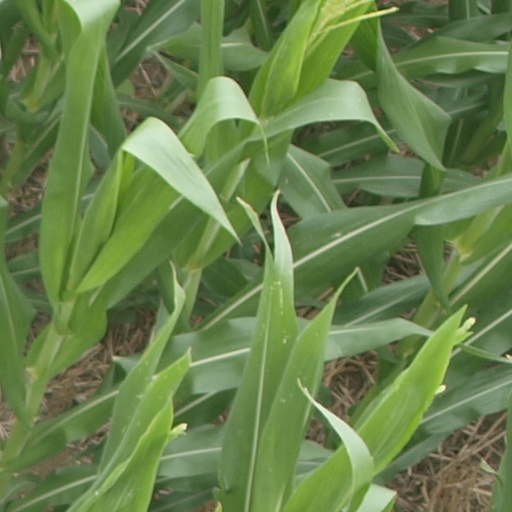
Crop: maize; corn